Alrance (power station)

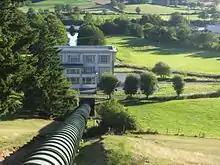
Alrance power station, 2016

Alrance is a hydroelectric power station in the commune of Alrance, Aveyron, southern France. It lies at the head of the Lac de Villefranche-de-Panat which it feeds: it draws water through 10.8 km long penstocks from the Lac de Pareloup.